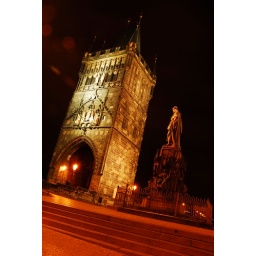
tower near charles bridge at night